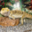
Label: lizard